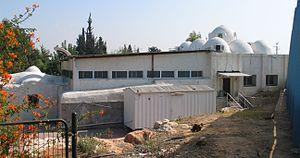
Yazour était une localité arabe palestinienne située à 6 km à l'est de Jaffa. Yazour est mentionné dans des textes assyriens du 7ᵉ siècle av. J.-C.. Le site a été un lieu d'affrontements entre musulmans et croisés aux 12ᵉ et 13ᵉ siècles.